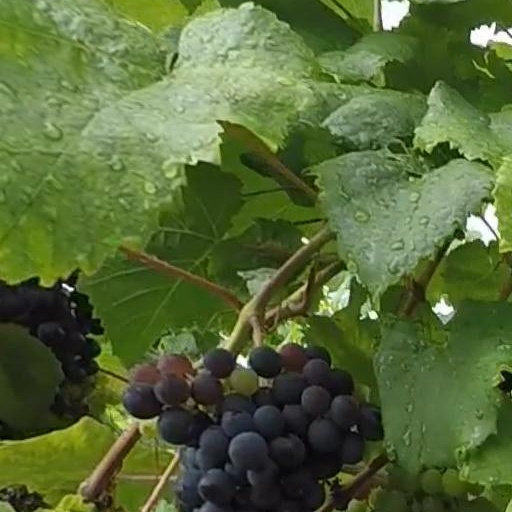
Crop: grape